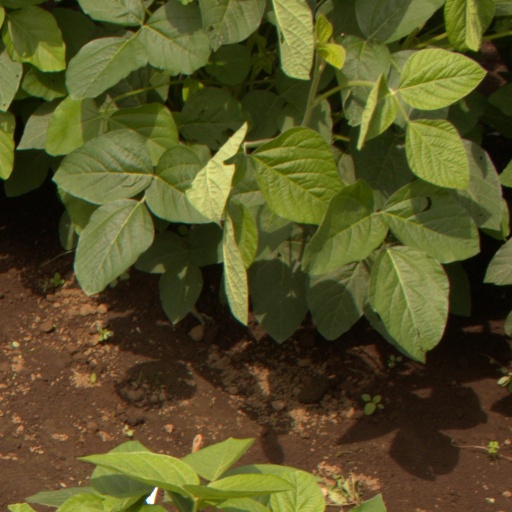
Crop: soybean